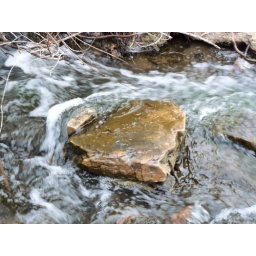
A rock in the middle of the rushing stream. Solid and crisp amid the rushing blur of water